South African Class NG6 4-4-0

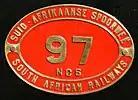
x100px

In 1921, "Lawley" numbers NG101 and NG102 were re-commissioned and placed in SAR service on the branchline from Pienaarsrivier to Pankop, off the mainline between Pretoria and Pietersburg. The "Lawleys" were the smallest tender steam locomotives to ever see service on the SAR. They performed quite well on this line, since the branch was a light railway with slow speeds and small rolling stock.